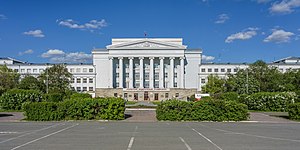
Jekaterinburg / Uddannelse
Urals føderale universitets hovedbygning
Jekaterinburg er en by i Sverdlovsk oblast i Den Russiske Føderation og er industrielt og kulturelt centrum i Ural-regionen. Byen blev grundlagt i 1723, fik byrettigheder i 1796 og hed Sverdlovsk fra 1924 til 1991. Jekaterinburg er administrativt center i oblasten og har 1.455.904 indbyggere, hvilket gør den til Ruslands fjerdestørste. Jekaterinburgs storbyområde har 2.211.425 indbyggere.